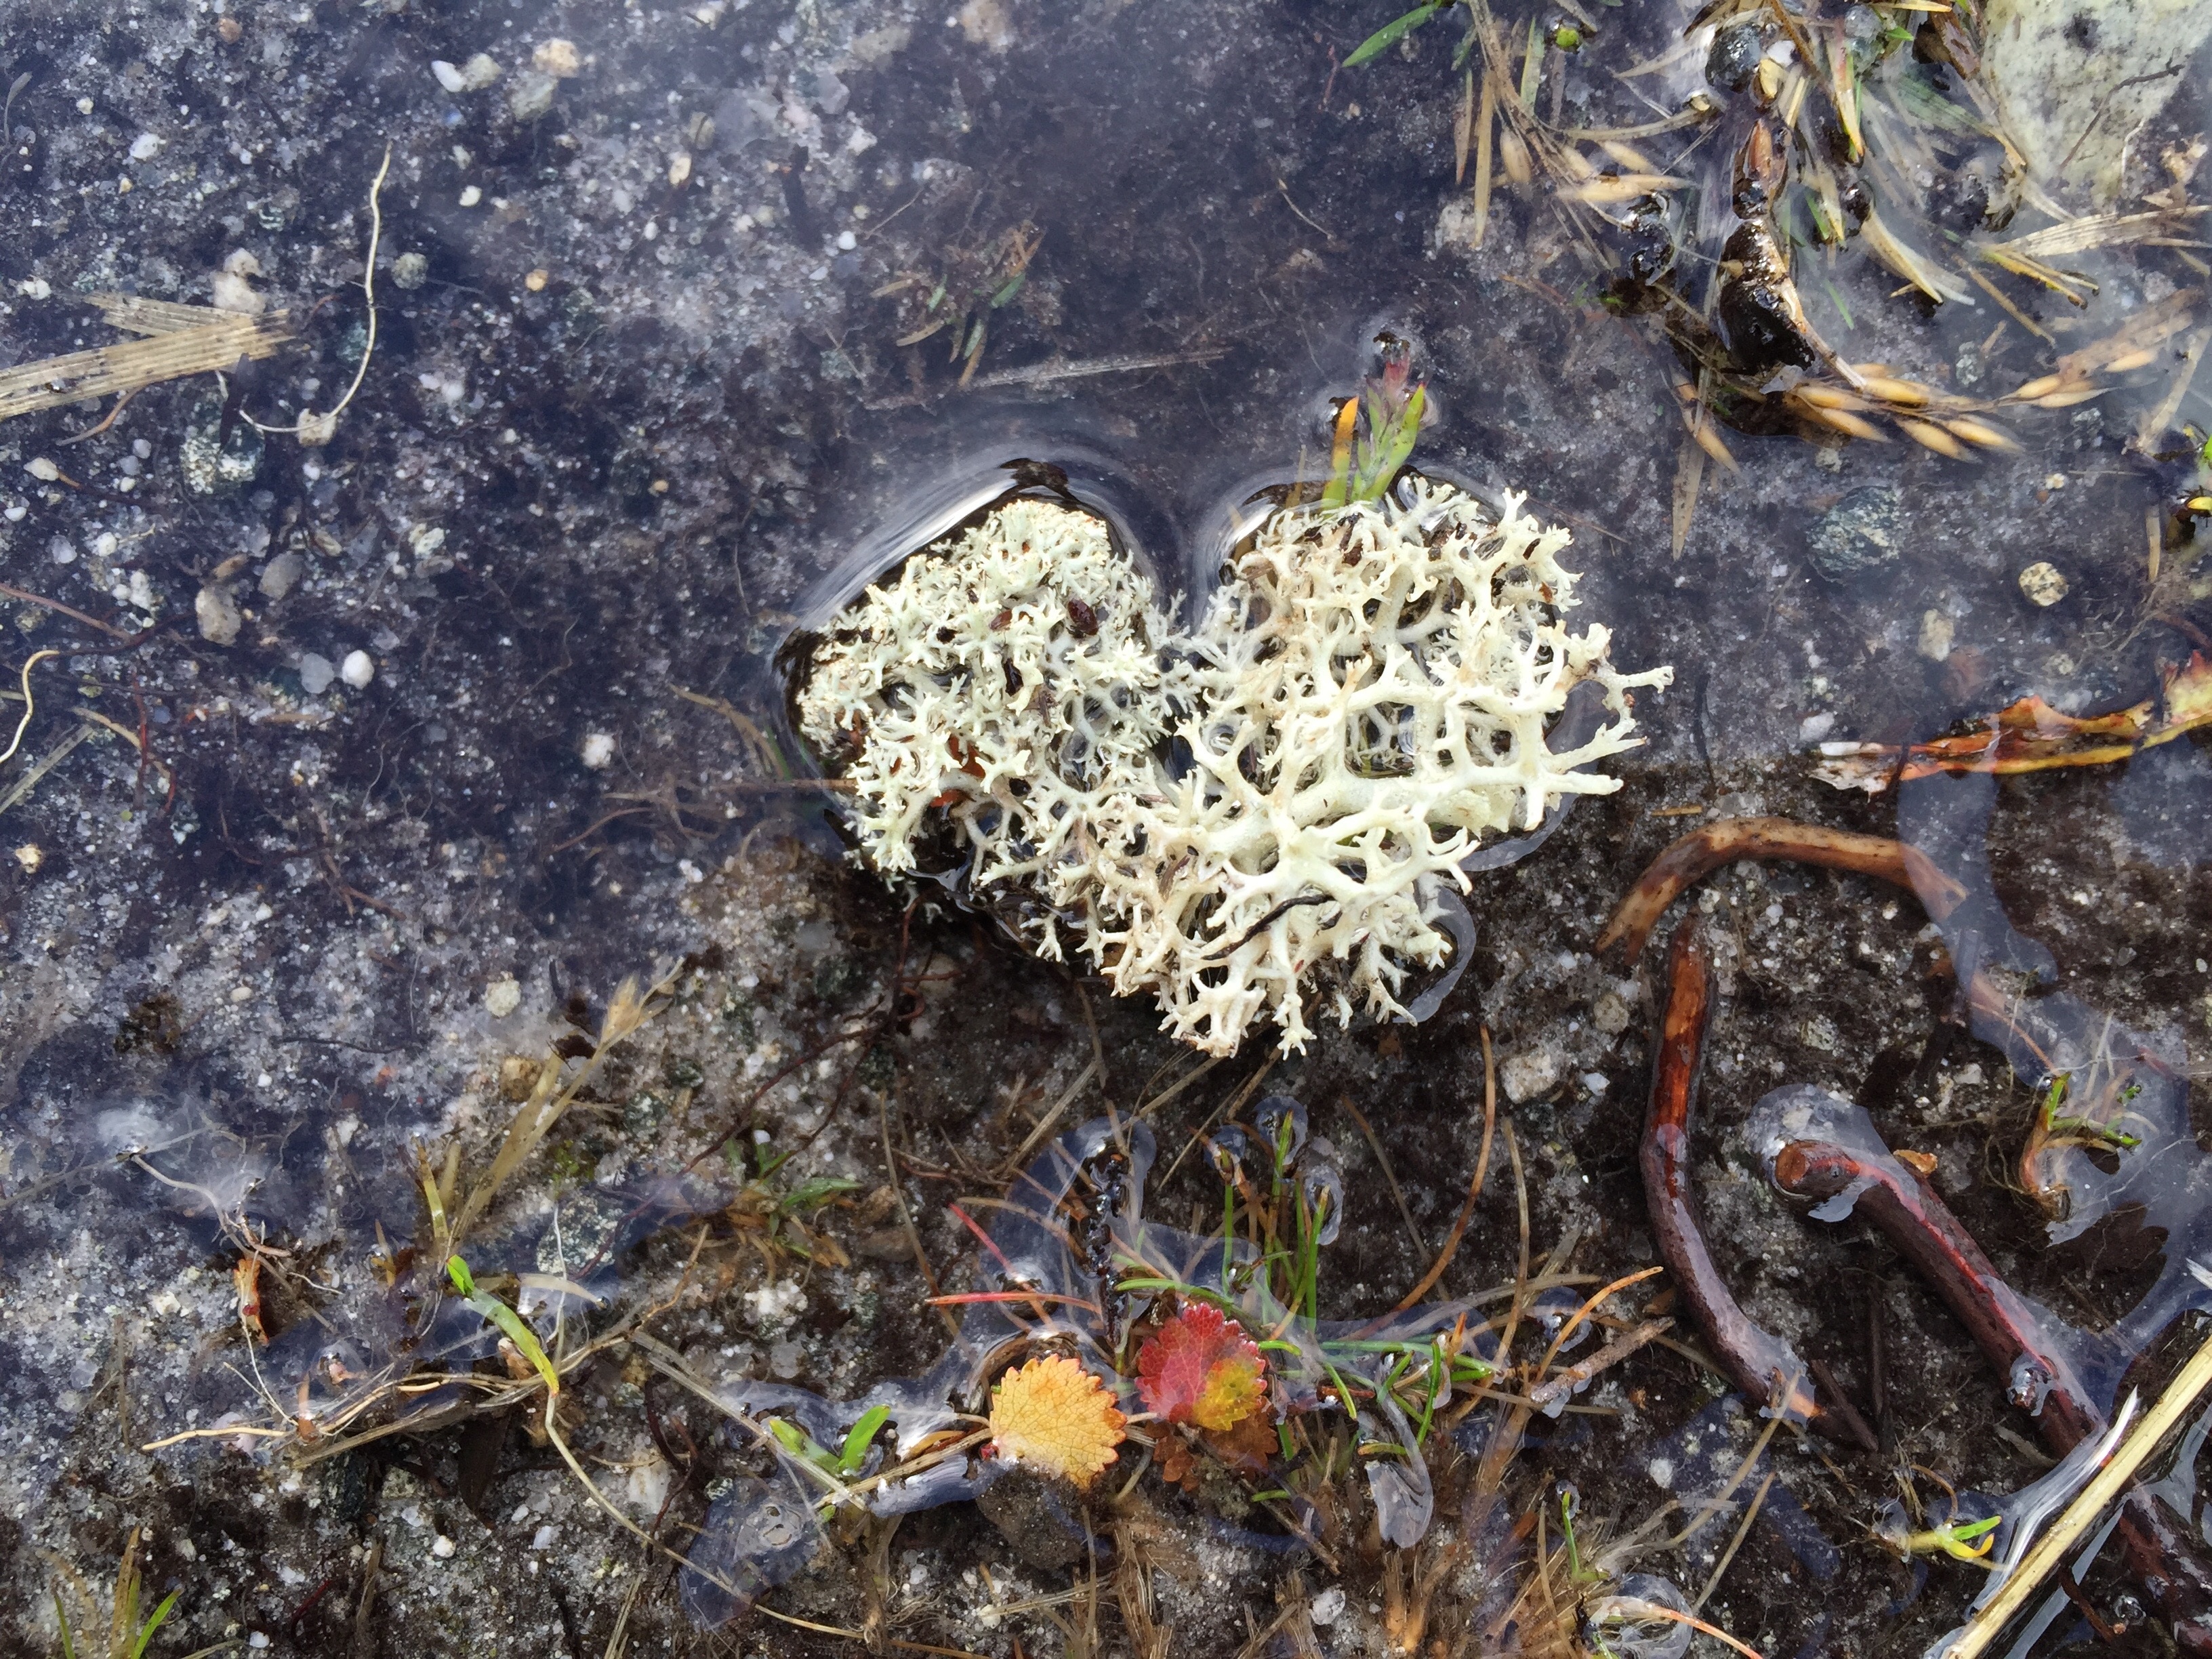
nature, outdoor, leaf, flower, wildlife, biology, autumn, soil, amphibian, flora, fauna, heart shape, algae, marine biology